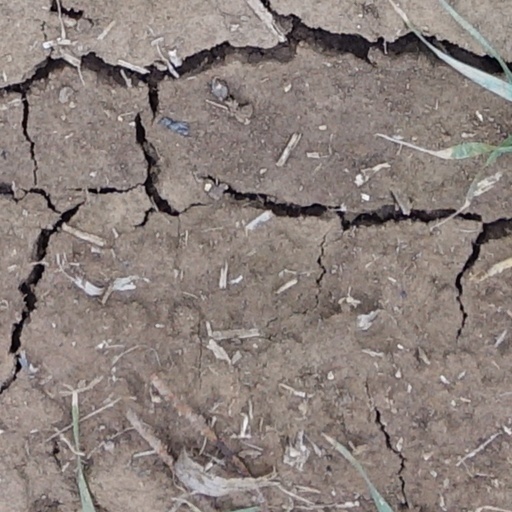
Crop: wheat